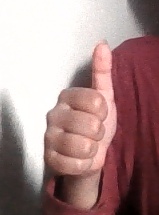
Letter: aleff